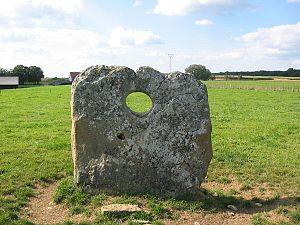
Aroz est une commune française située dans le département de la Haute-Saône, en région Bourgogne-Franche-Comté.